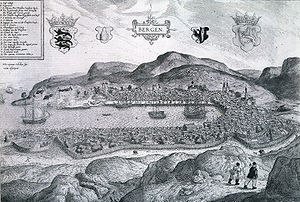
Bergen / Historie
Scholeusstikket fra 1580 er et af de ældste billeder fra Bergen.
"Bergen er en by og kommune i Vestland fylke; eget fylke frem til 1972. Beliggende på Norges vestkyst, omgivet af ""De syv fjelde"", og omtalt som ""Vestlandets hovedstad"".